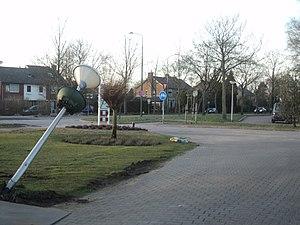
Sofyan Amrabat, né le 21 août 1996 à Blaricum aux Pays-Bas, est un footballeur international marocain évoluant au poste de milieu de terrain à l'AC Fiorentina.